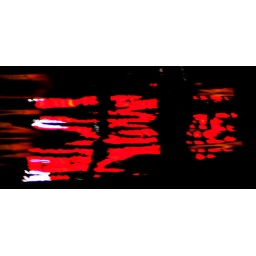
Reflection of a red neon sign in the Baltimore harbor. Baltimore, Maryland, USA